Siege of Strasbourg

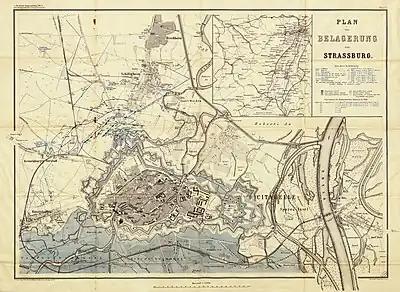
Detailed map of the siege

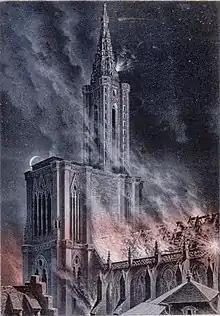
The bombardment of Strasbourg cathedral on the night of 24 August 1870.

On 11 August, Baden's force put Strasbourg under observation. They occupied the nearby town of Schiltigheim, fortified it, and captured the Strasbourg suburb of Königshofen. Werder understood the value of capturing the city, and ruled out a lengthy siege of starvation. He instead decided on a quicker action, bombarding the fortifications and the civilian population into submission. The first shells fell on the city on 14 August.